Mohammad Reza Azadi

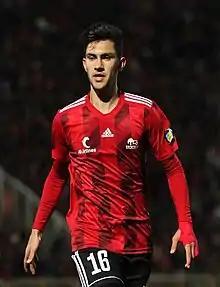
Azadi with Tractor in 2019

Mohammad Reza Azadi (born 7 December 1999) is an Iranian professional footballer who plays as a forward for Persian Gulf Pro League club Esteghlal and the Iran national team.